Shingo Kajiyama

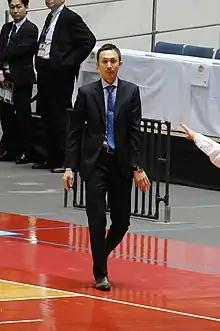

is the Head coach of the Nagoya Diamond Dolphins in the Japanese B.League.